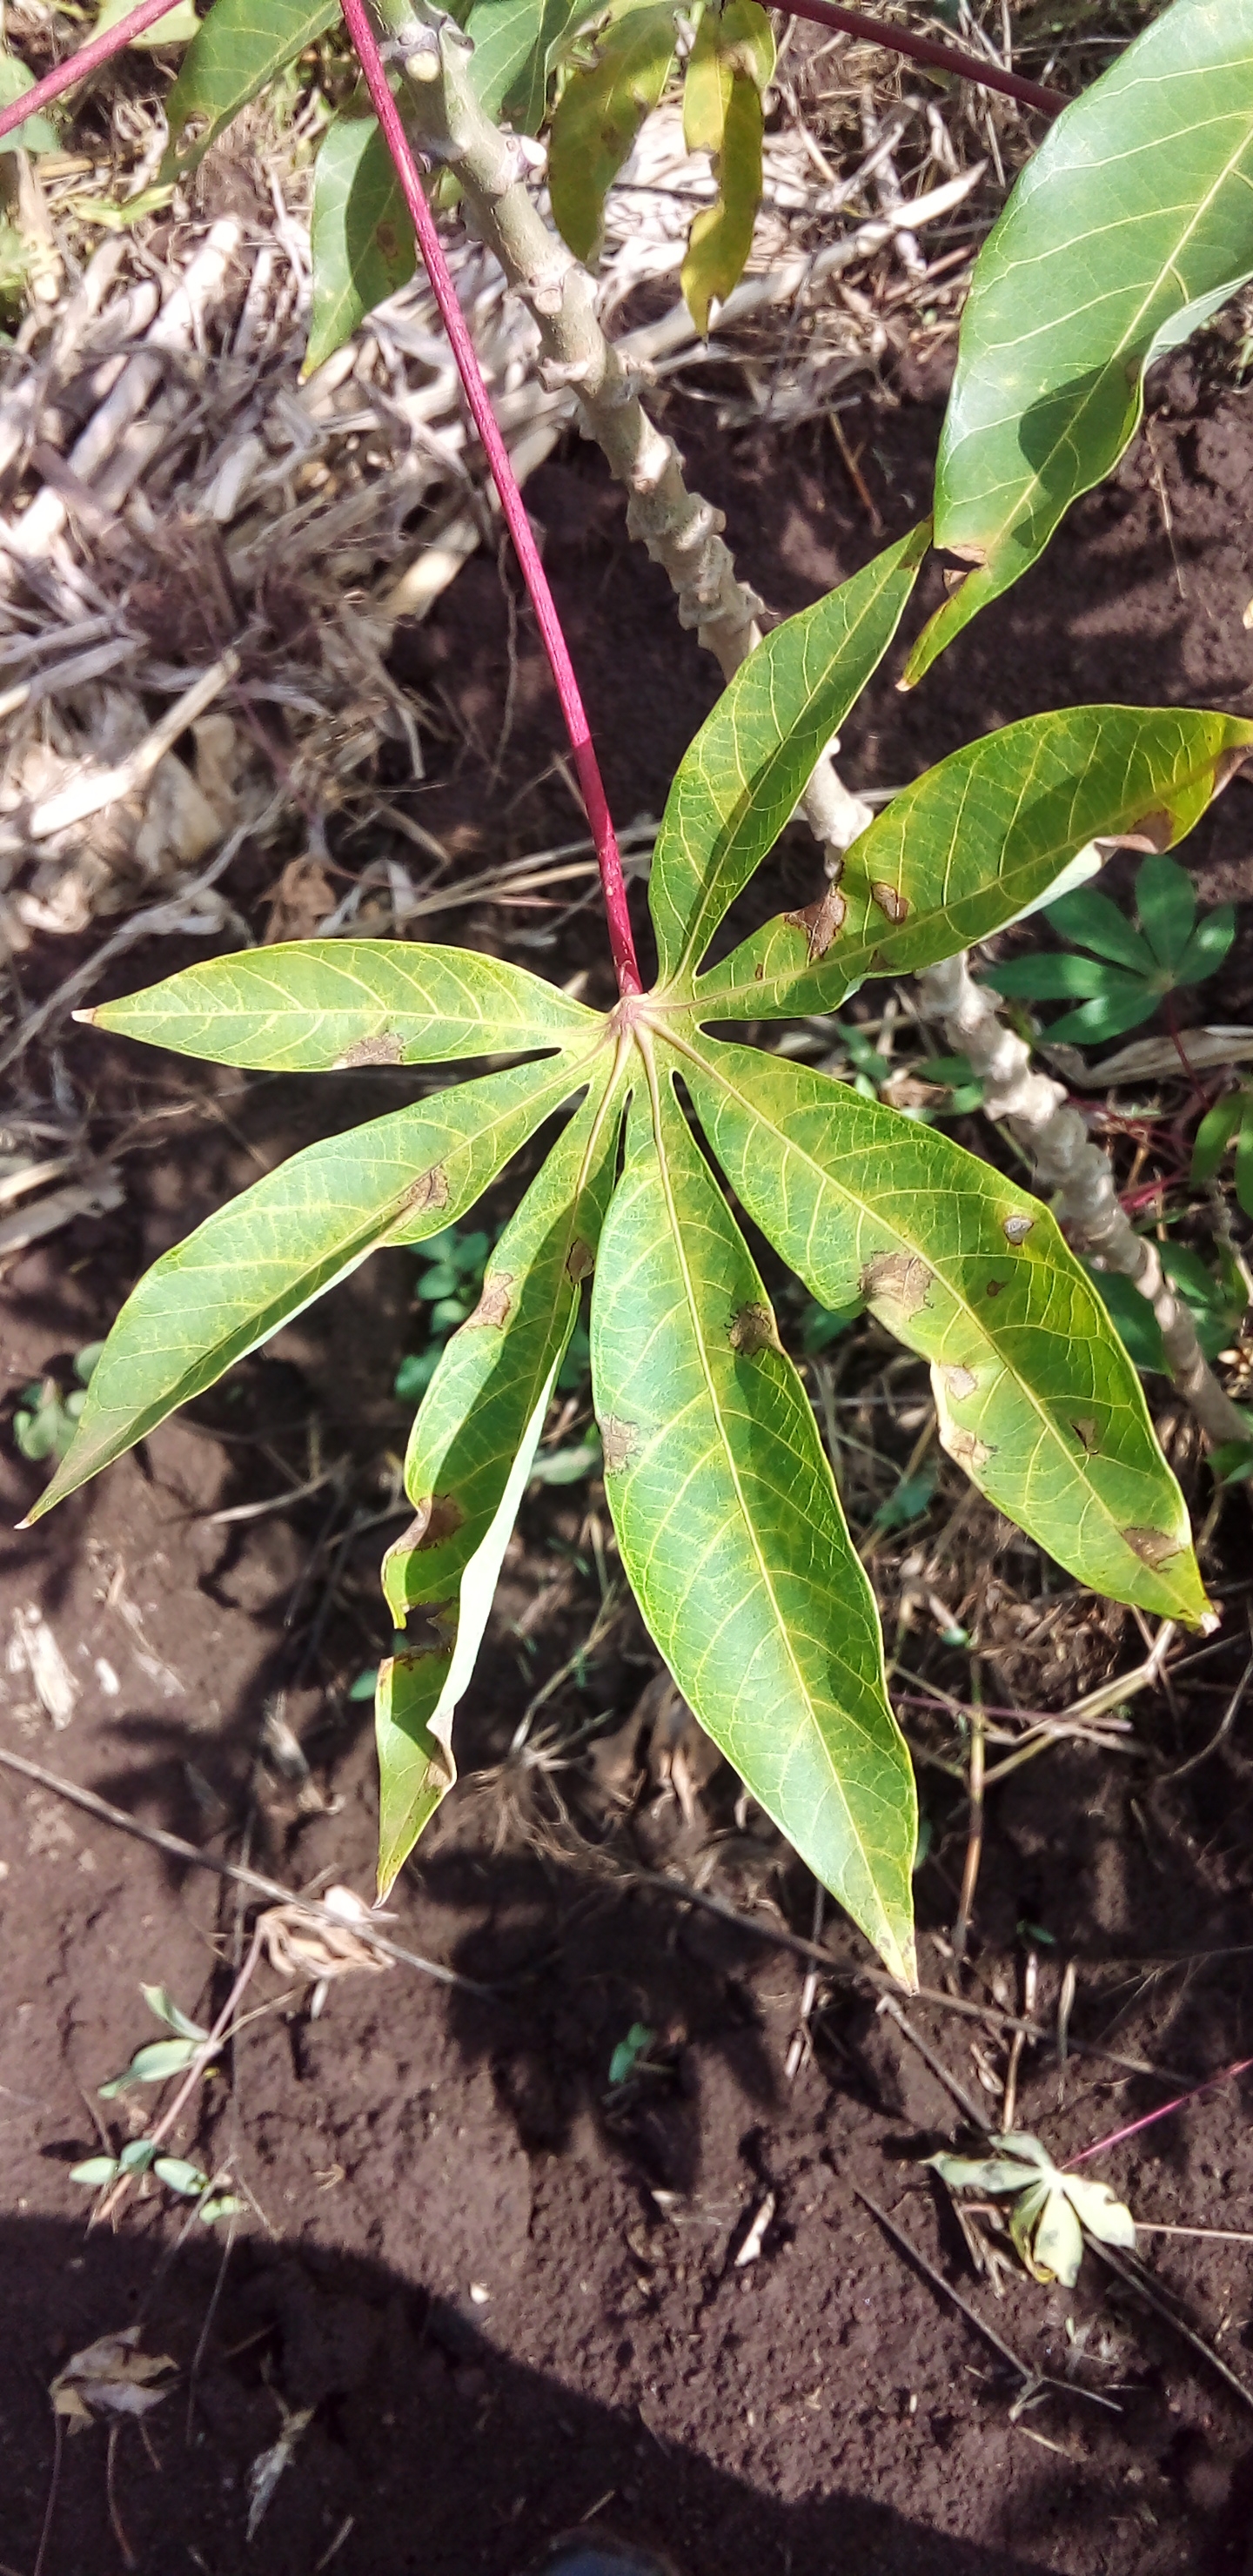
Label: cassava brown streak disease (cbsd)